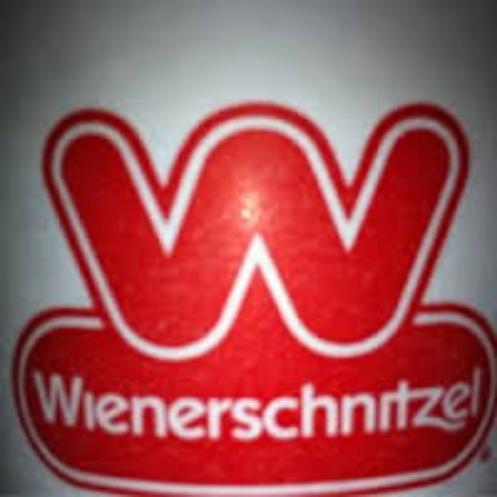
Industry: Food